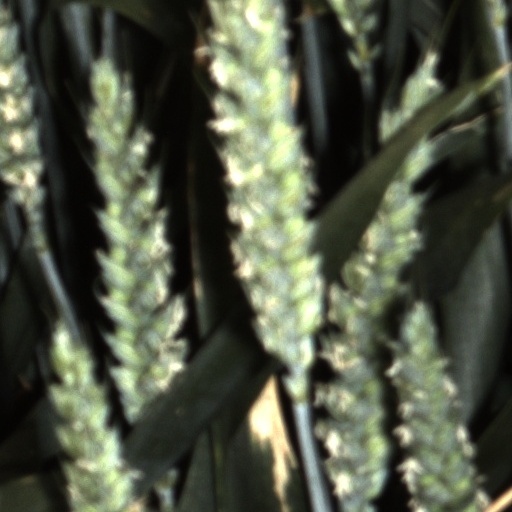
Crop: wheat